Anthroponymy

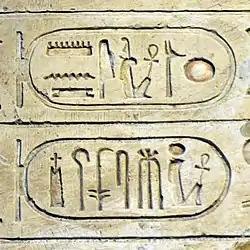
Name of pharaoh Ramesses III, written in hieroglyphs

Anthroponyms of individuals can also be classified according to gender. Names of human males are called "andronyms" (from Ancient Greek ἀνήρ / man, and ὄνομα / name), while names of human females are called "gynonyms" (from Ancient Greek γυνή / woman, and ὄνομα / name).